Lumsden Barkway

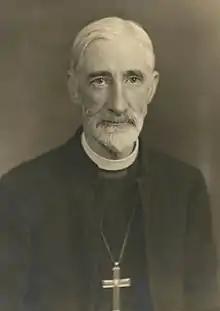

James Lumsden Barkway (9 July 187812 December 1968) was a bishop in the 20th century.